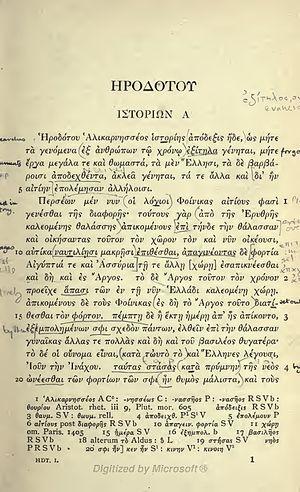
Les Histoires ou l'Enquête est la seule œuvre connue de l'historien grec, Hérodote. Le titre signifie littéralement « recherches, enquêtes ». C'est le plus ancien texte complet en prose que nous ayons conservé de l'Antiquité. Hérodote y expose le développement de l'empire perse, puis y relate les guerres médiques qui opposèrent les Perses aux Grecs.